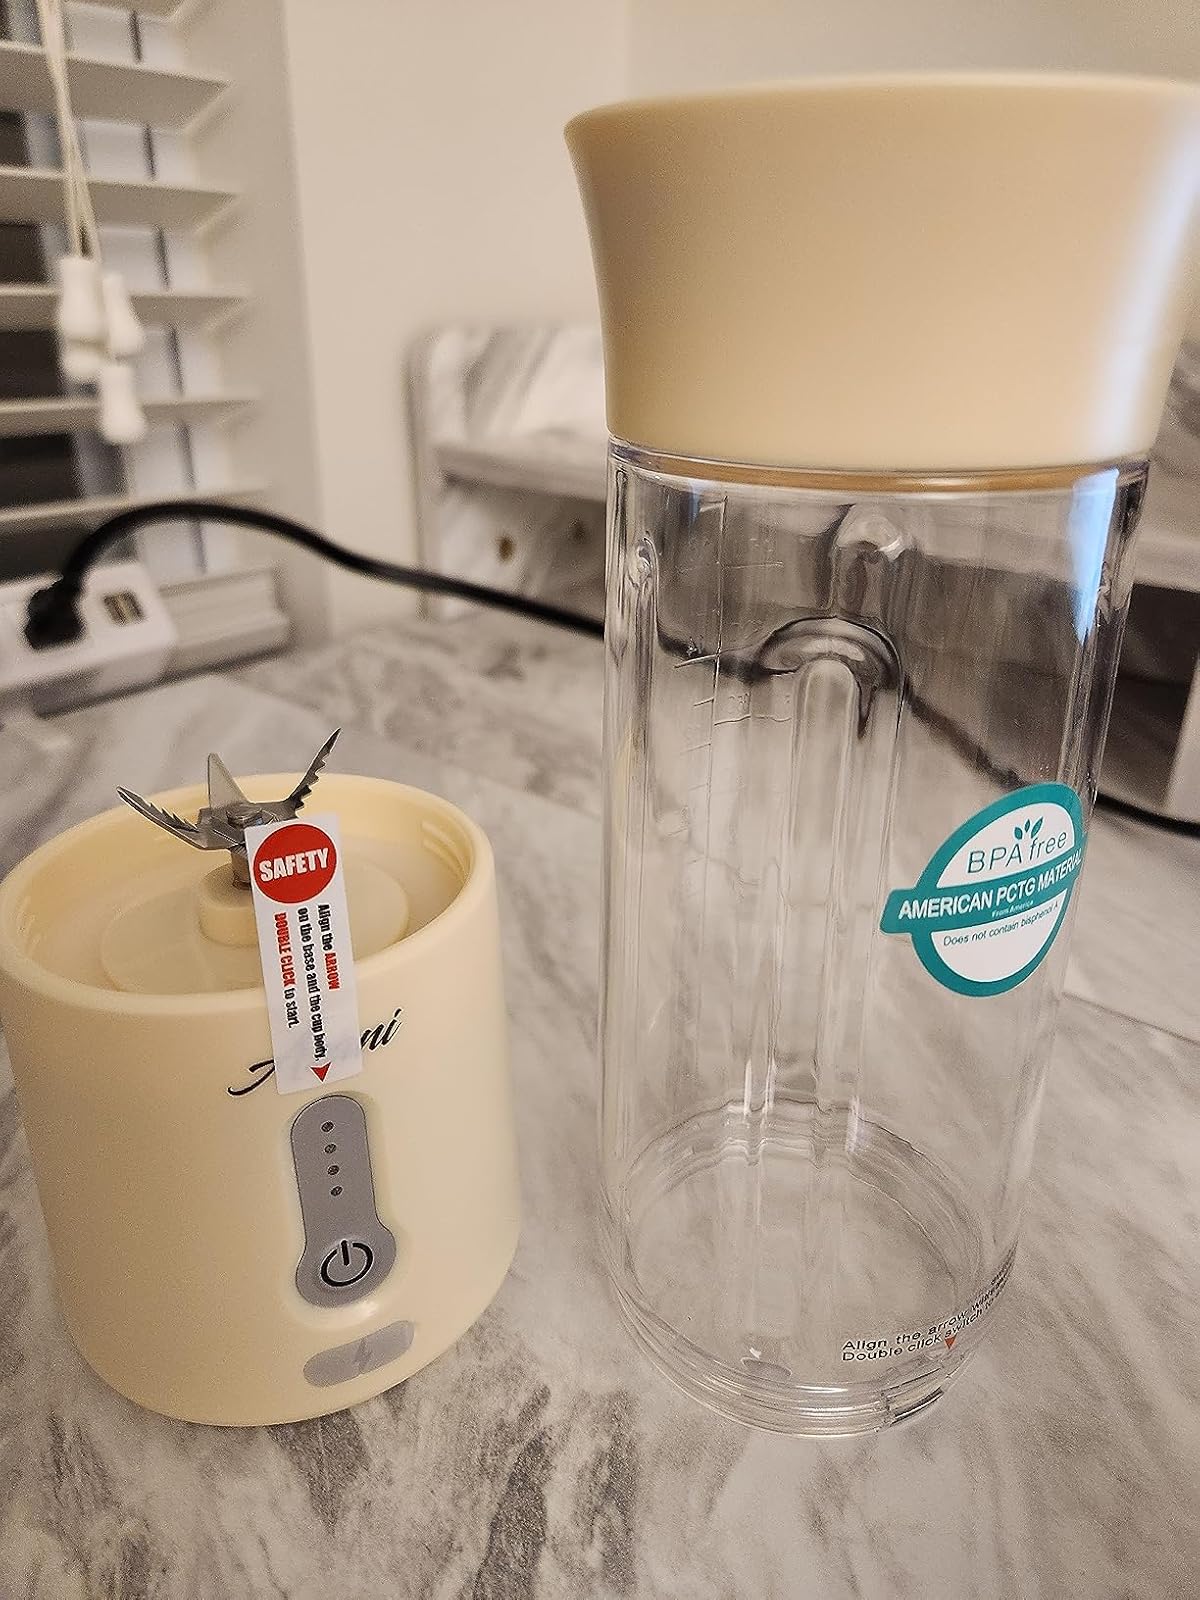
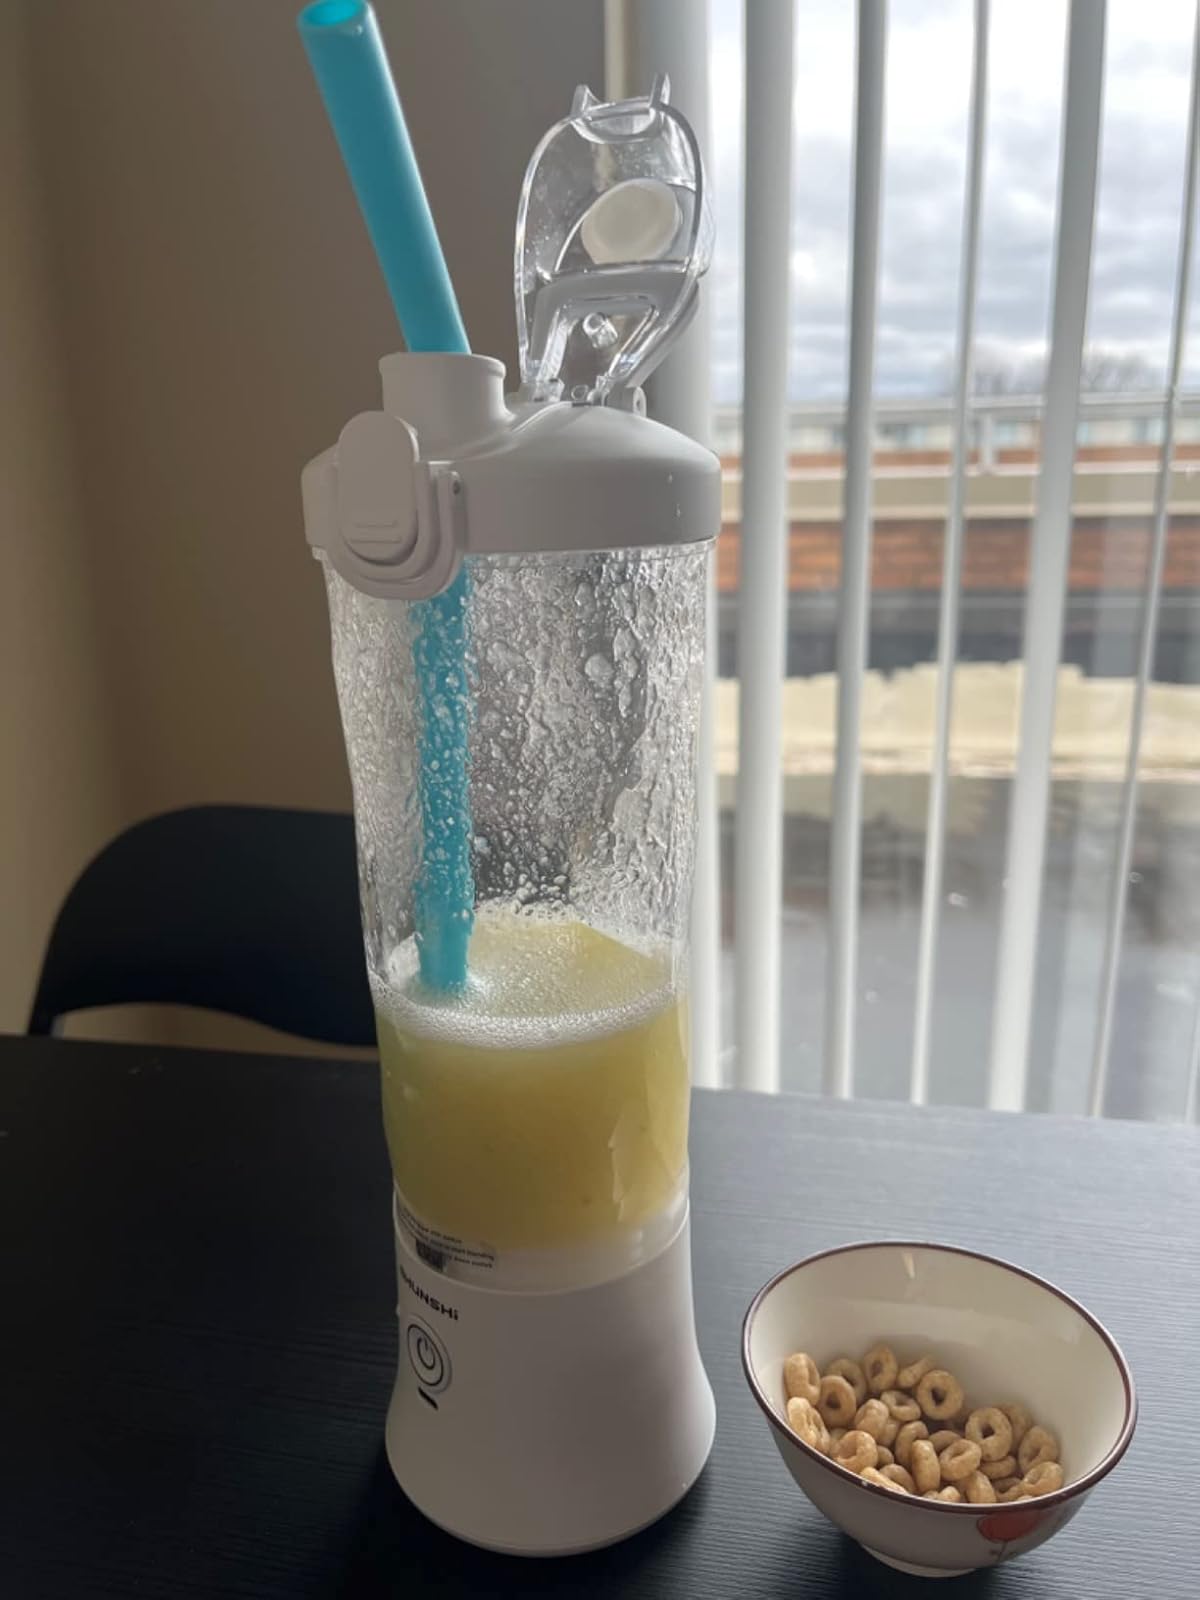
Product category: items_blender
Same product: no